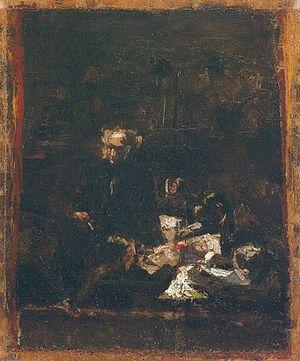
Une étude à l'huile ou croquis à l'huile est une œuvre réalisée principalement sous forme de peinture à l'huile ébauchée et non destinée à être un produit final. Elles étaient originellement créées comme études préparatoires — ou modello — afin de les présenter comme prototype à faire valider par le commanditaire en vue de réaliser la véritable œuvre, de plus grandes dimensions.
La Clinique du docteur Gross est une peinture de 1875 par l'artiste américain Thomas Eakins. C'est une huile sur toile de 240 × 200 cm. Le dr. Samuel D. Gross, un professeur de soixante-dix ans, vêtu d'une redingote noire, enseigne à un groupe d'étudiants du Jefferson Medical College. Au sein du groupe se trouve un auto-portrait d'Eakins, assis à la droite de la rampe du tunnel, en train de faire une esquisse ou d'écrire. Au-dessus de l'épaule droite de M. Gross, le Dʳ Franklin Westest, responsable de la clinique, prend des notes sur l'opération. La signature de Eakins est peinte sur la toile, devant la table d'opération.